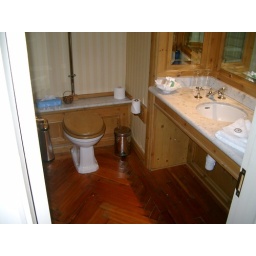
The bathroom with the great floor at The Schoolhouse in Dublin.